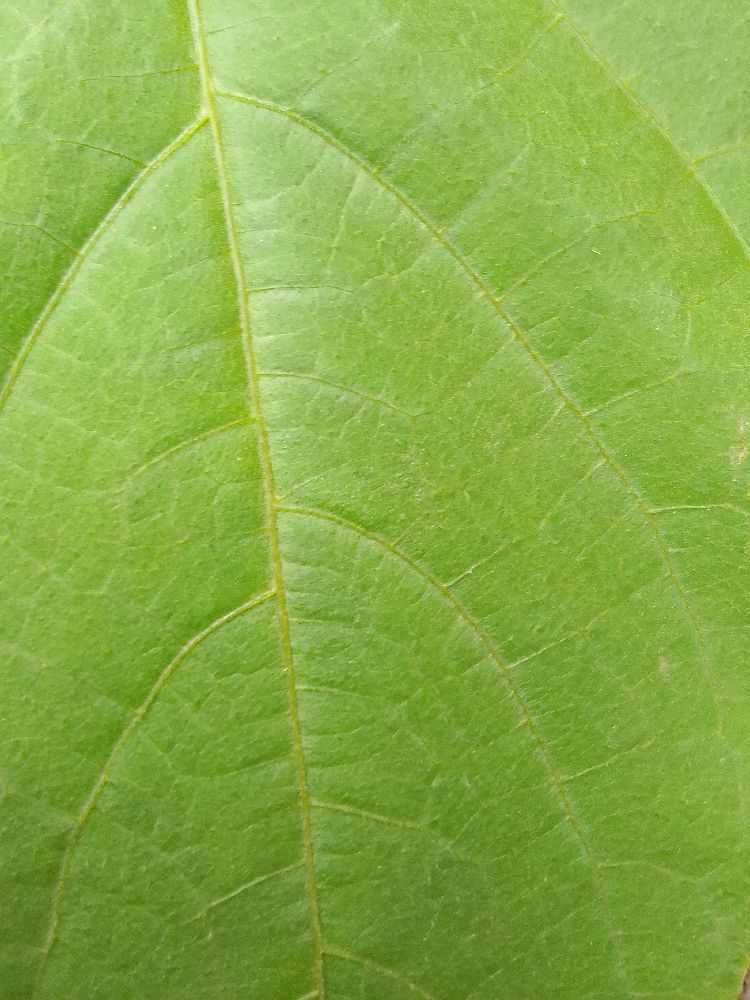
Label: healthy